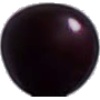
Label: Cherry Wax Black 1